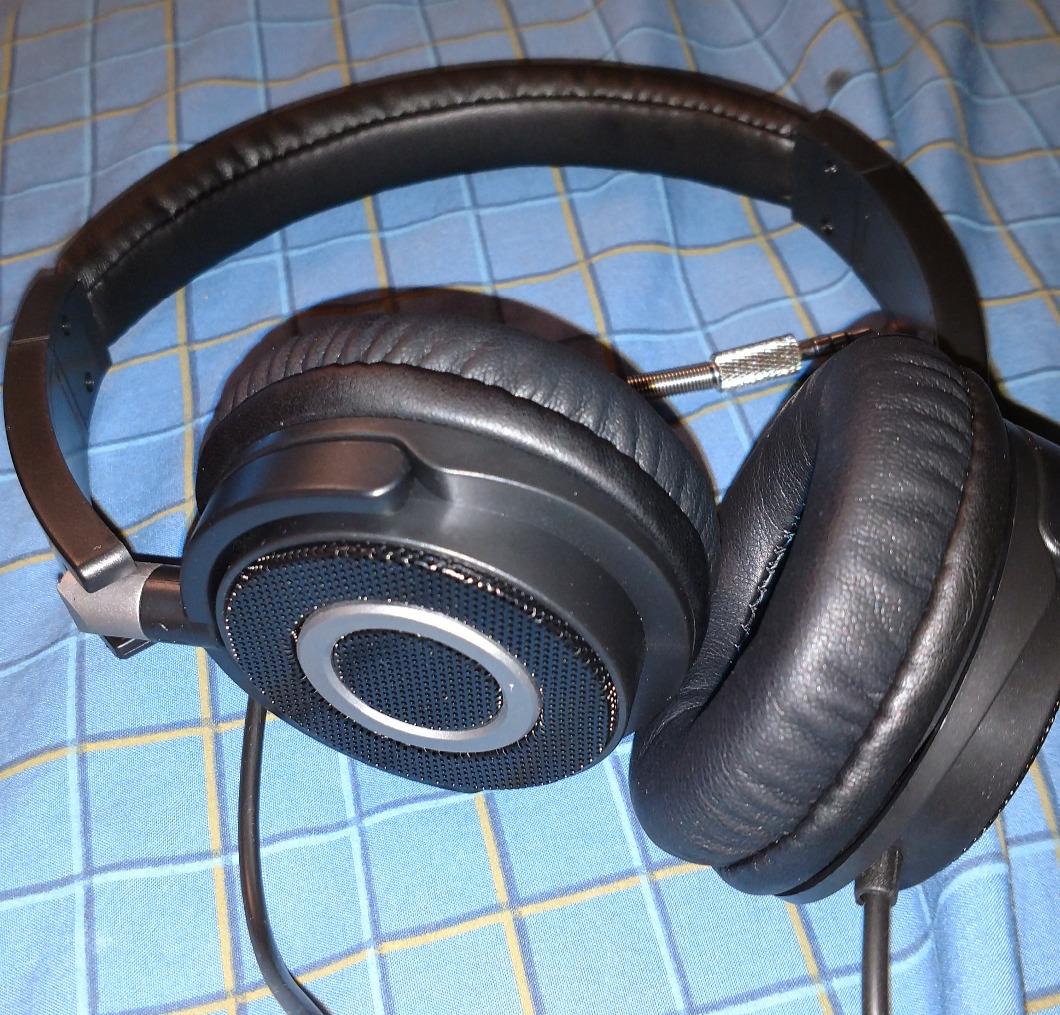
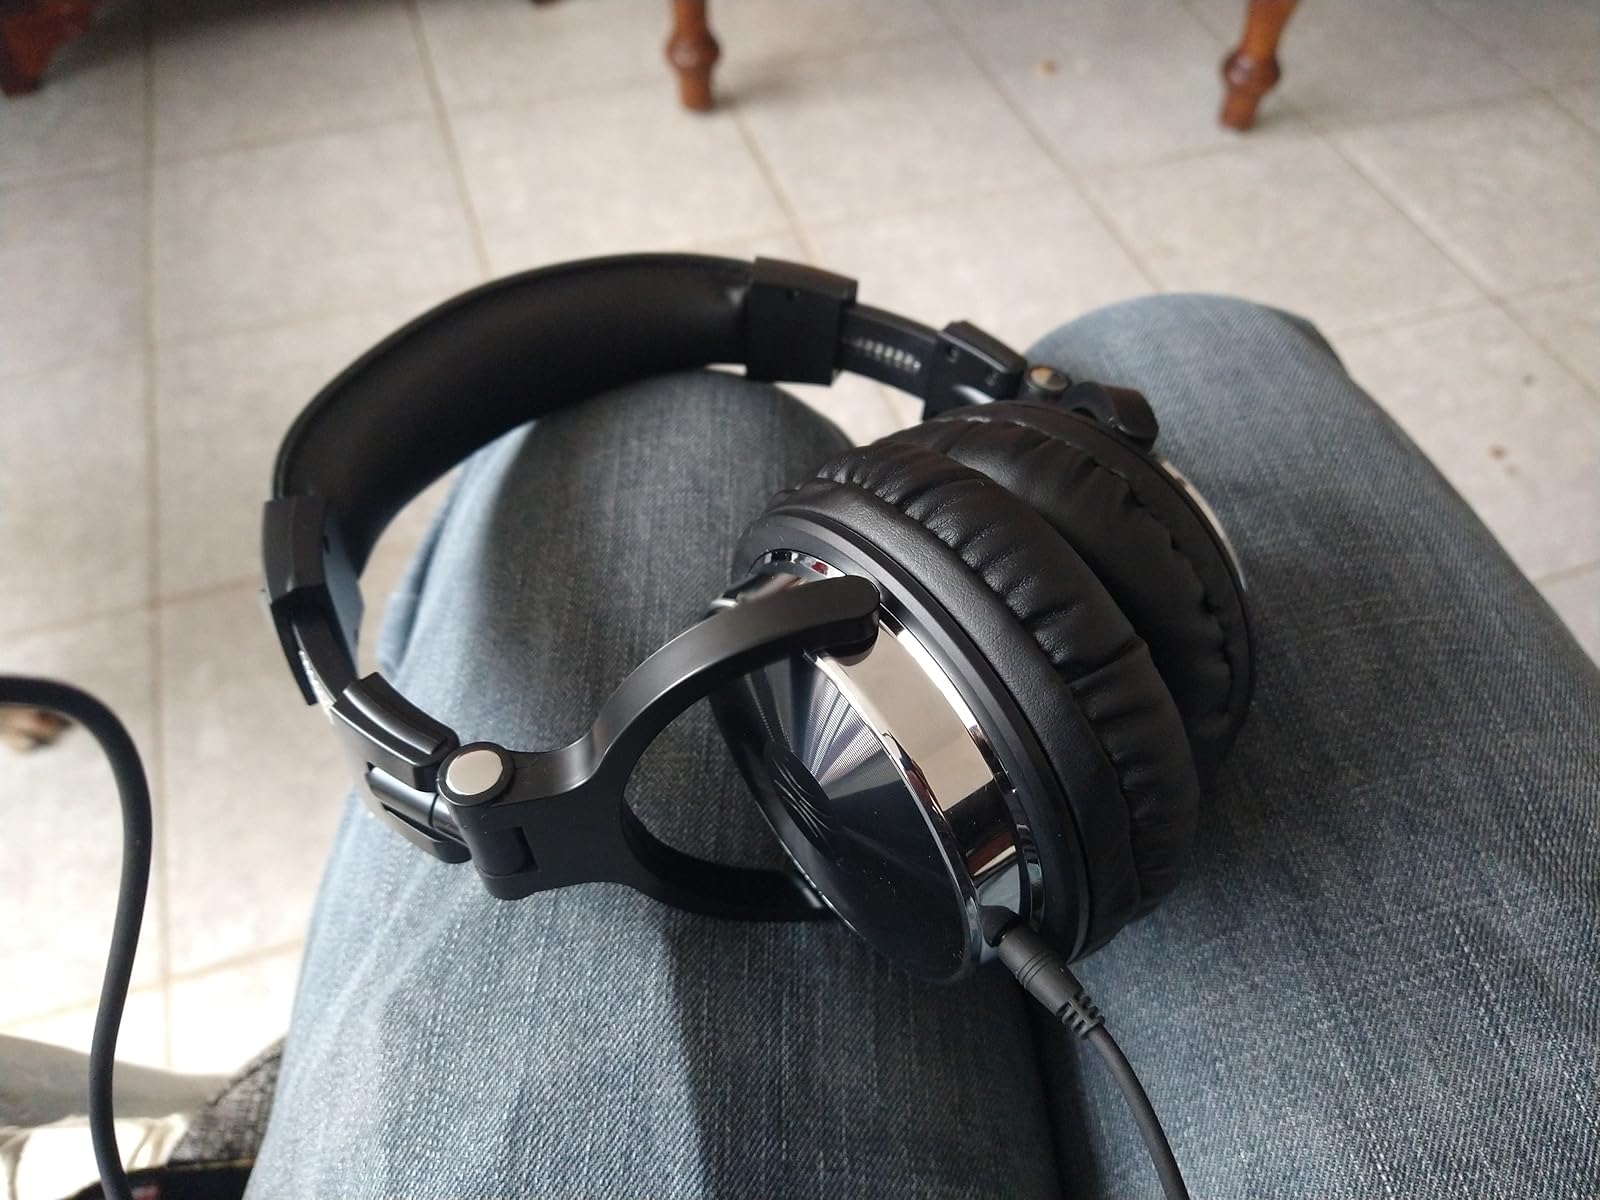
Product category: headphones
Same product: no